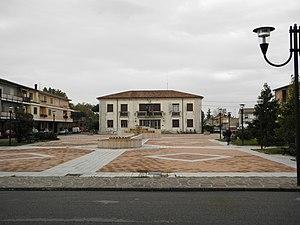
Papozze est une commune italienne de la province de Rovigo dans la région Vénétie en Italie.